Day of Deceit

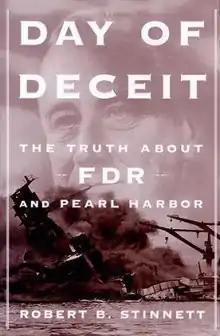
First edition

Day of Deceit: The Truth About FDR and Pearl Harbor is a book by Robert Stinnett. It alleges that Franklin Roosevelt and his administration deliberately provoked and allowed the Japanese attack on Pearl Harbor to bring the United States into World War II. Stinnett argues that the attacking fleet was detected by radio and intelligence intercepts, but the information was deliberately withheld from Admiral Husband E. Kimmel, the commander of the Pacific Fleet at that time.